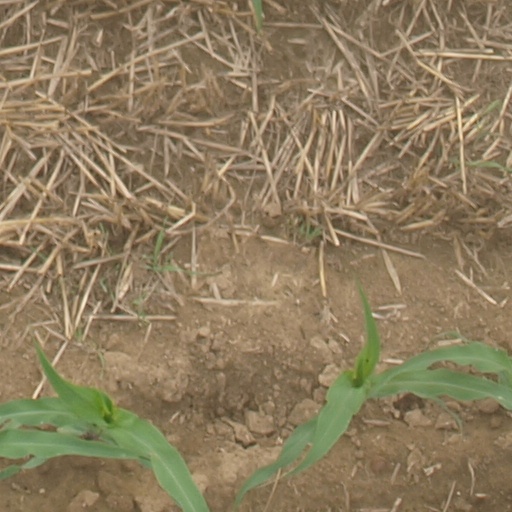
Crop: maize; corn